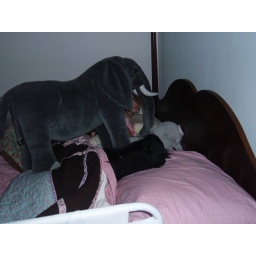
Sleeping in her big girl bed loaded up with toys!